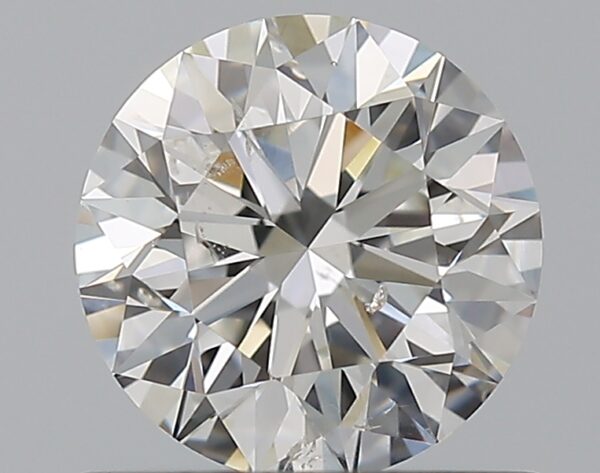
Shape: round
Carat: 0.75
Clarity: SI1
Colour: G
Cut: EX
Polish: EX
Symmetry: EX
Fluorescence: N
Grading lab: GIA
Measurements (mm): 5.78 x 5.8 x 3.62